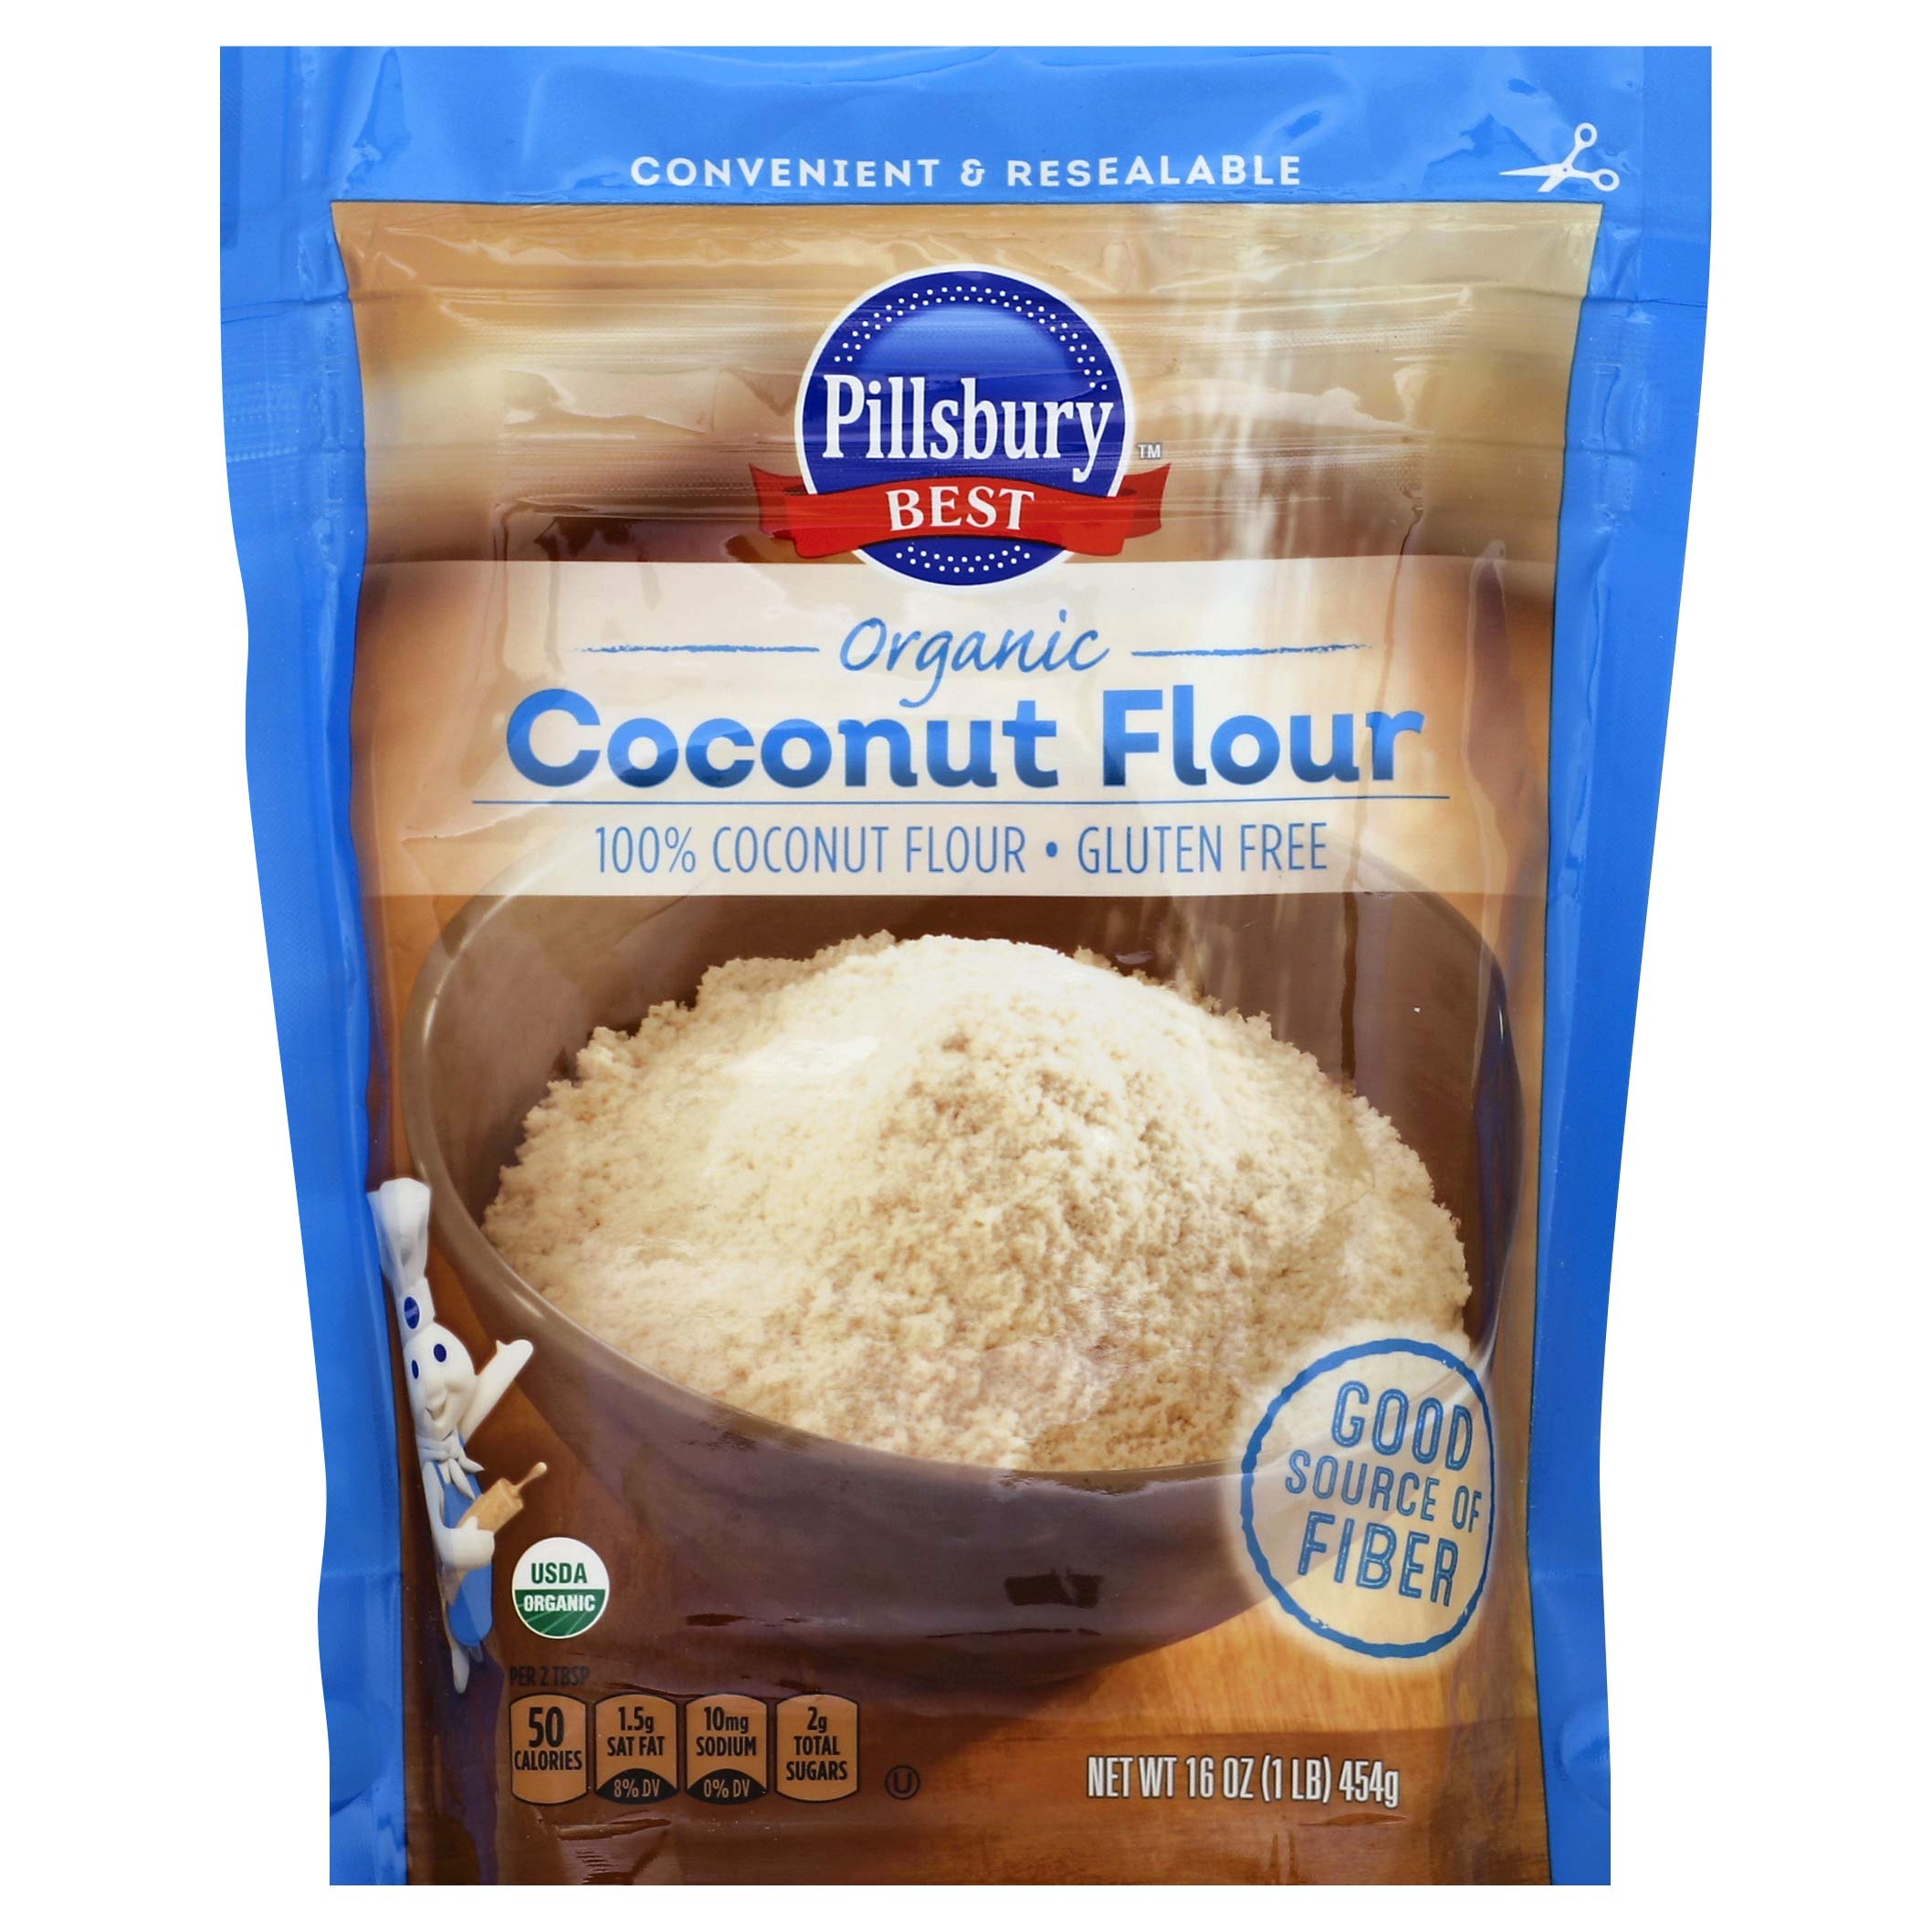
Item Name: Pillsbury Best Organic Coconut Flour, 16-Ounce
Bullet Point 1: Contains 1 - 16-ounce bag of Pillsbury Best Organic Coconut Flour
Bullet Point 2: 100% Coconut Flour
Bullet Point 3: Convenient and resealable packaging
Bullet Point 4: Gluten Free, USDA Organic, and Kosher
Bullet Point 5: Easy recipe on back of package
Value: 16.0
Unit: Ounce

Price: 5.365